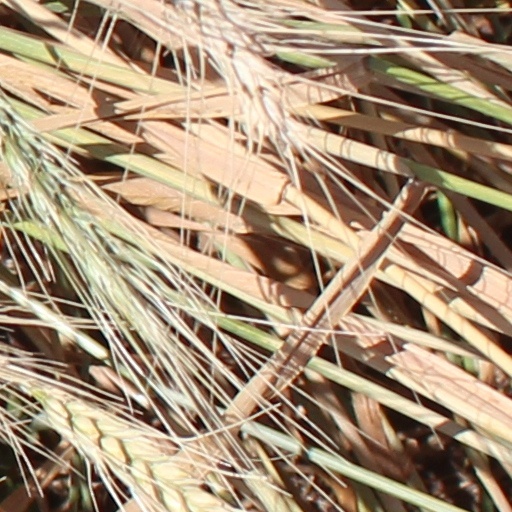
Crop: wheat